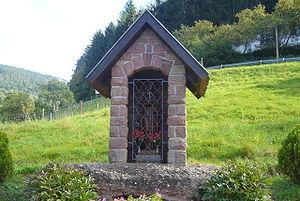
Petite statue de la Vierge à côté de la chapelle de Noirceux
Fouchy est une commune française située dans le département du Bas-Rhin, en région Grand Est.